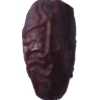
Label: dates